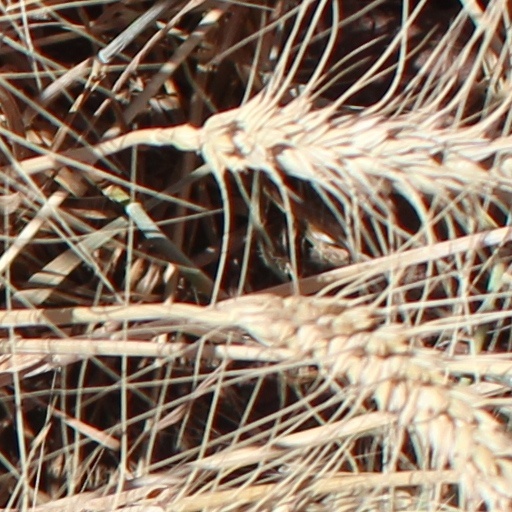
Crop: wheat